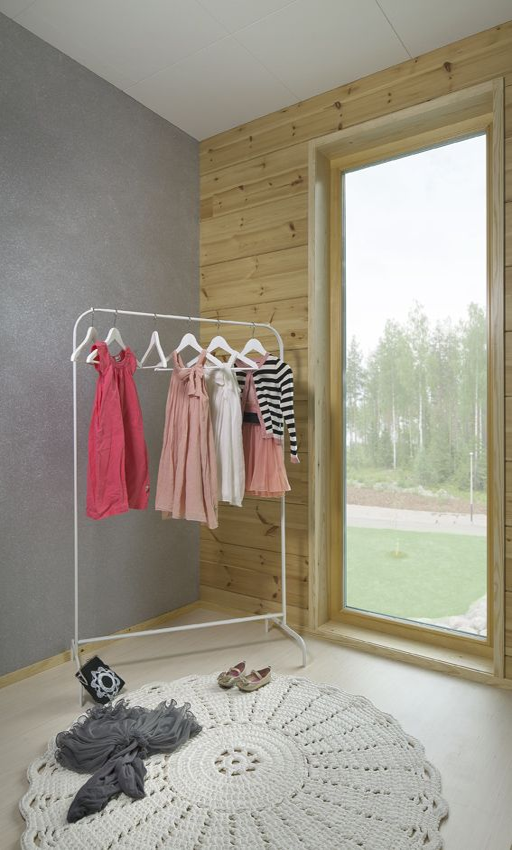
bedroom on the second floor .